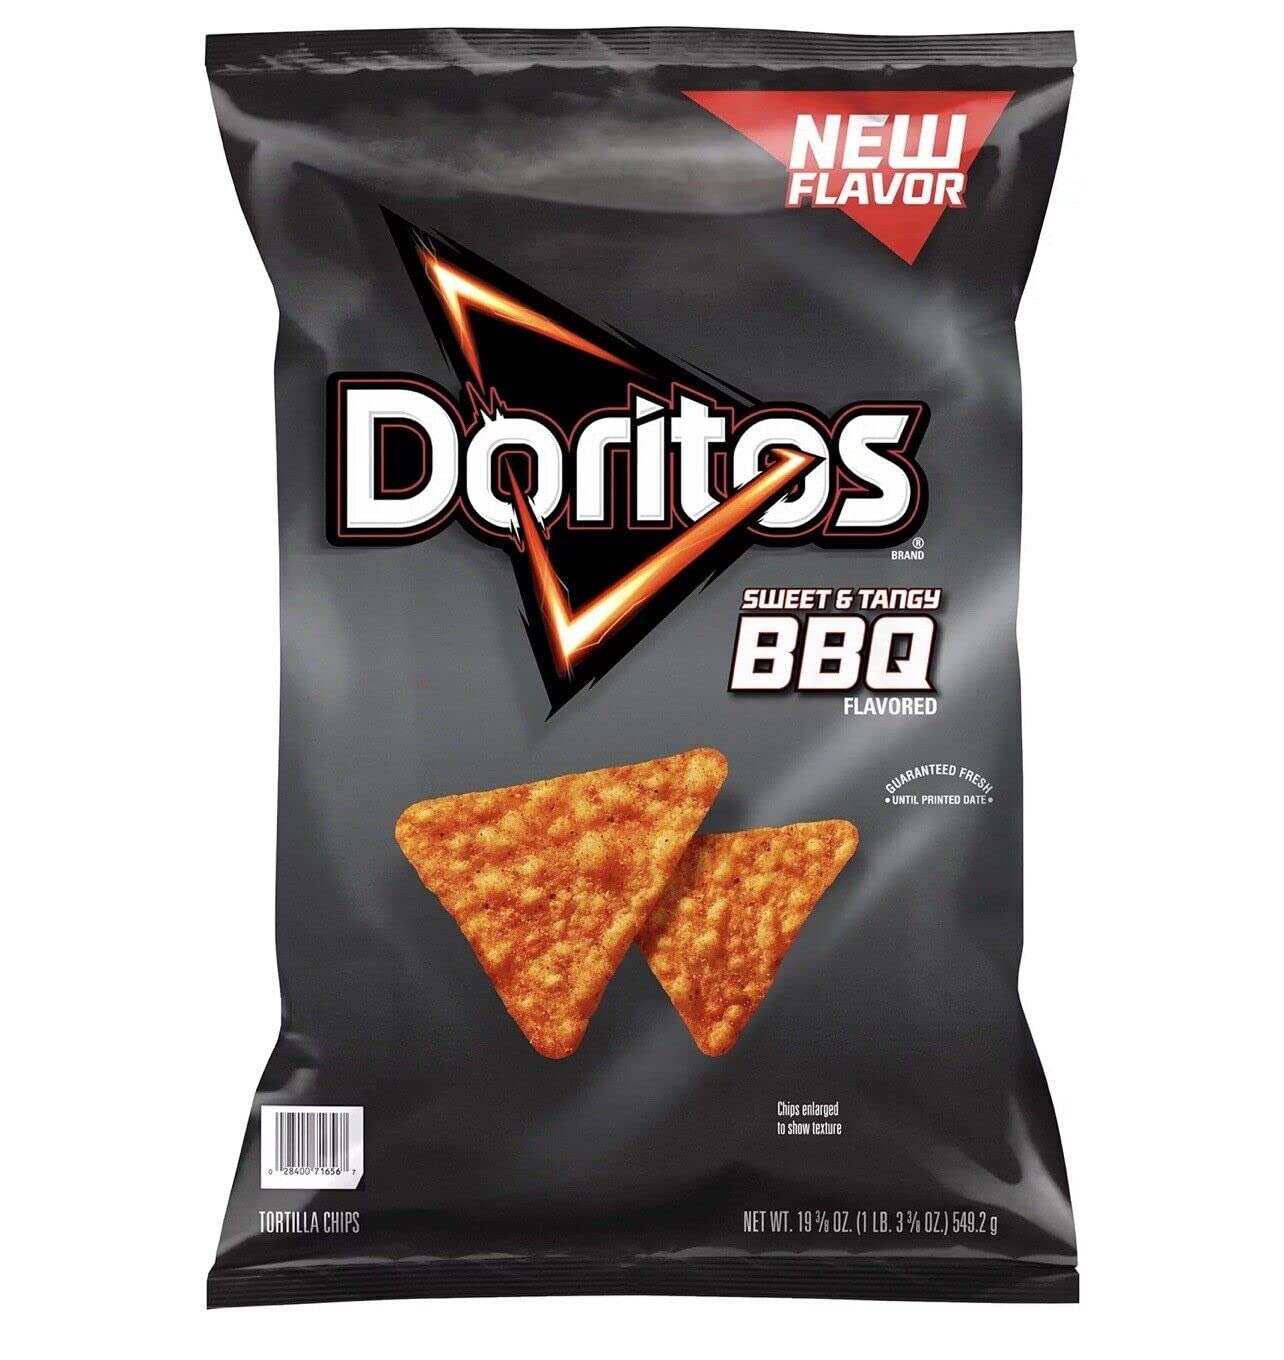
Item Name: Doritos Tortilla Chips Sweet and Tangy BBQ (19.375 oz.)
Bullet Point 1: Includes 1 (19.375 oz.) bag of Doritos Sweet & Tangy BBQ
Bullet Point 2: Flavored tortilla chips
Bullet Point 3: Sharing size bag is perfect for parties and events
Bullet Point 4: Flavor on another level
Value: 19.3725
Unit: Ounce

Price: 3.99